La Unión, Olancho

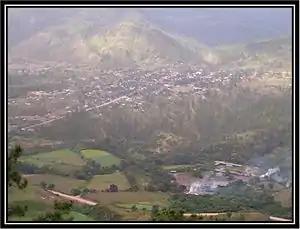
View of La Unión and the surrounding valley

La Unión is bounded to the north with Olanchito, to the south with Salamá and El Rosario, to the west with Esquipulas del Norte and Jano and to the east with Yocón and Mangulile. Its capital is located in a flat area near the right bank of the river Camote.